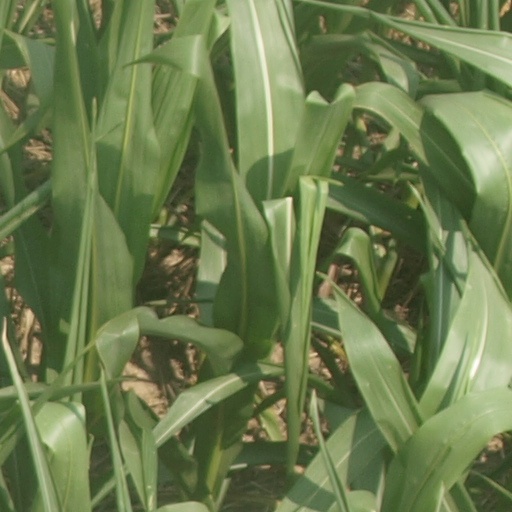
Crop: maize; corn